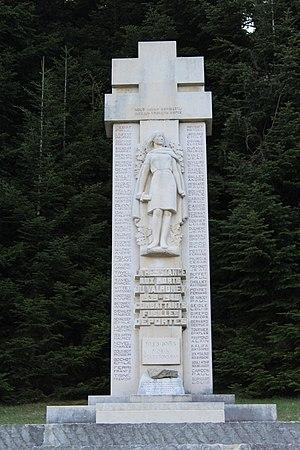
Monument aux morts de la Résitance du Valromey, Belmont-Luthézieu.
Luthézieu est une ancienne commune française du département de l'Ain. En 1974, la commune fusionne avec Belmont pour former la commune de Belmont-Luthézieu.